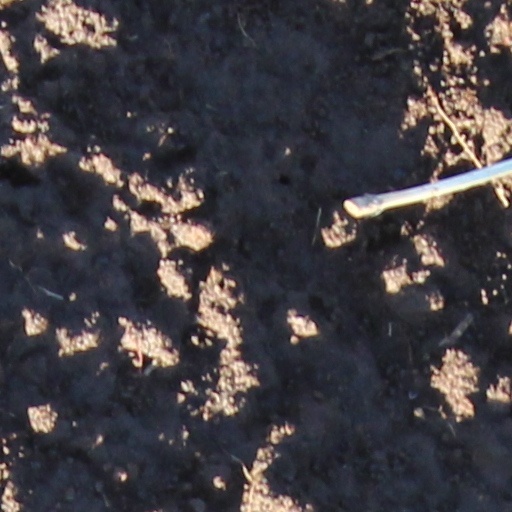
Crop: wheat